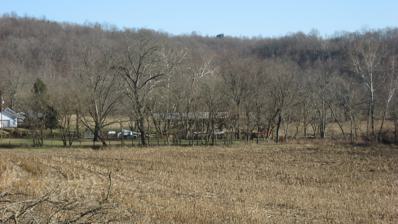
Building: Barkhurst Mill Covered Bridge
Country: United States of America
Year built: 1872
United States historic place Barkhurst Mill Covered Bridge U.S. National Register of Historic Places Nearest city Chesterhill, Ohio Coordinates 39°30′10″N 81°50′03″W / 39.50278°N 81.83417°W / 39.50278; -81.83417 ( Barkhurst Mill Covered Bridge ) Area less than one acre Built 1872 Architect Shrake, John; Kirby, E.W. Architectural style Covered bridge NRHP reference No. 99000097 Added to NRHP February 5, 1999 The Barkhurst Mill Covered Bridge , near Chesterhill, Ohio and also known as Williams Covered Bridge , was built in 1872.  It was listed on the National Register of Historic Places in 1999. It was built by Benjamin and John Pierpoint in 1872.  As of 2017, the bridge is at the end of a township road and appears to have been abandoned. It was a work of John Shrake and of E.W. Kirby. References